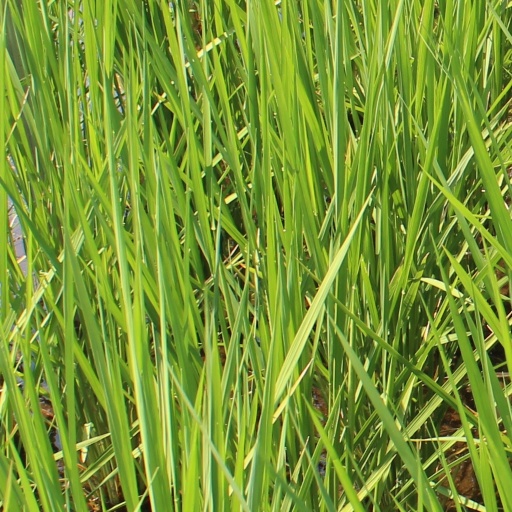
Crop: rice